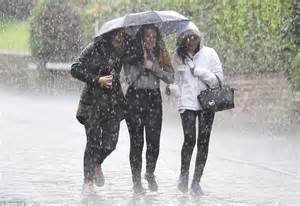
Weather: rain or strom